Baldongan Church

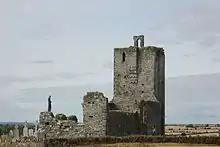
Another view of Baldongan

Baldongan Church, also called Baldungan Castle, is an ancient ruined church and national monument near Skerries, County Dublin, Ireland.